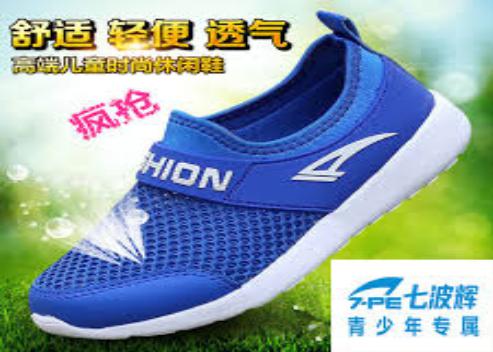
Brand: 7-PE
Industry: Clothes